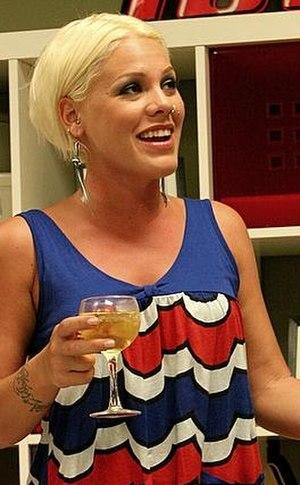
Carey Hart est un pilote professionnel de motocross, un homme d'affaires, ainsi qu'un manageur d'équipe de motocross. Il est né à Seal Beach, Californie le 17 juillet 1975 et fut élevé à Las Vegas dans le Nevada.